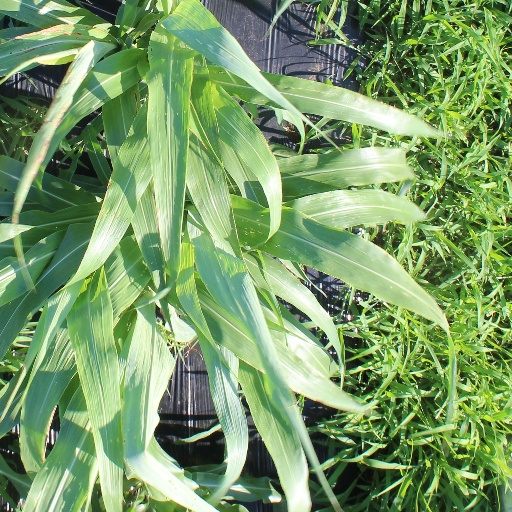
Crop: sorghum